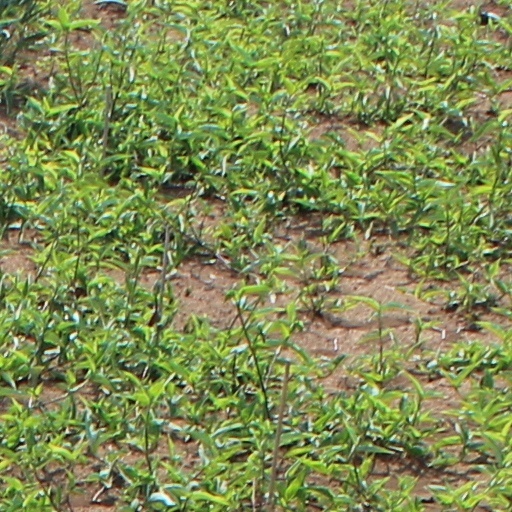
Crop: wheat